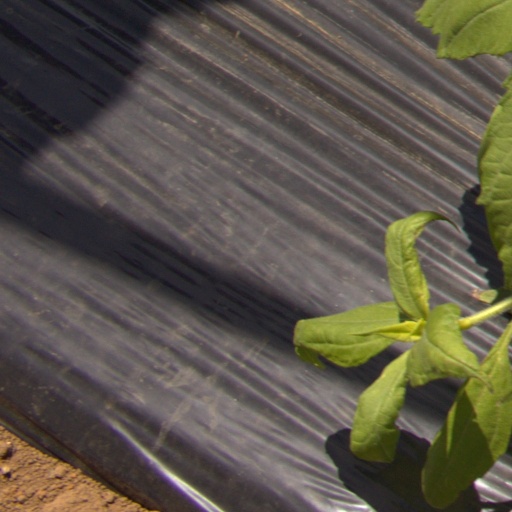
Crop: Jerusalem artichoke